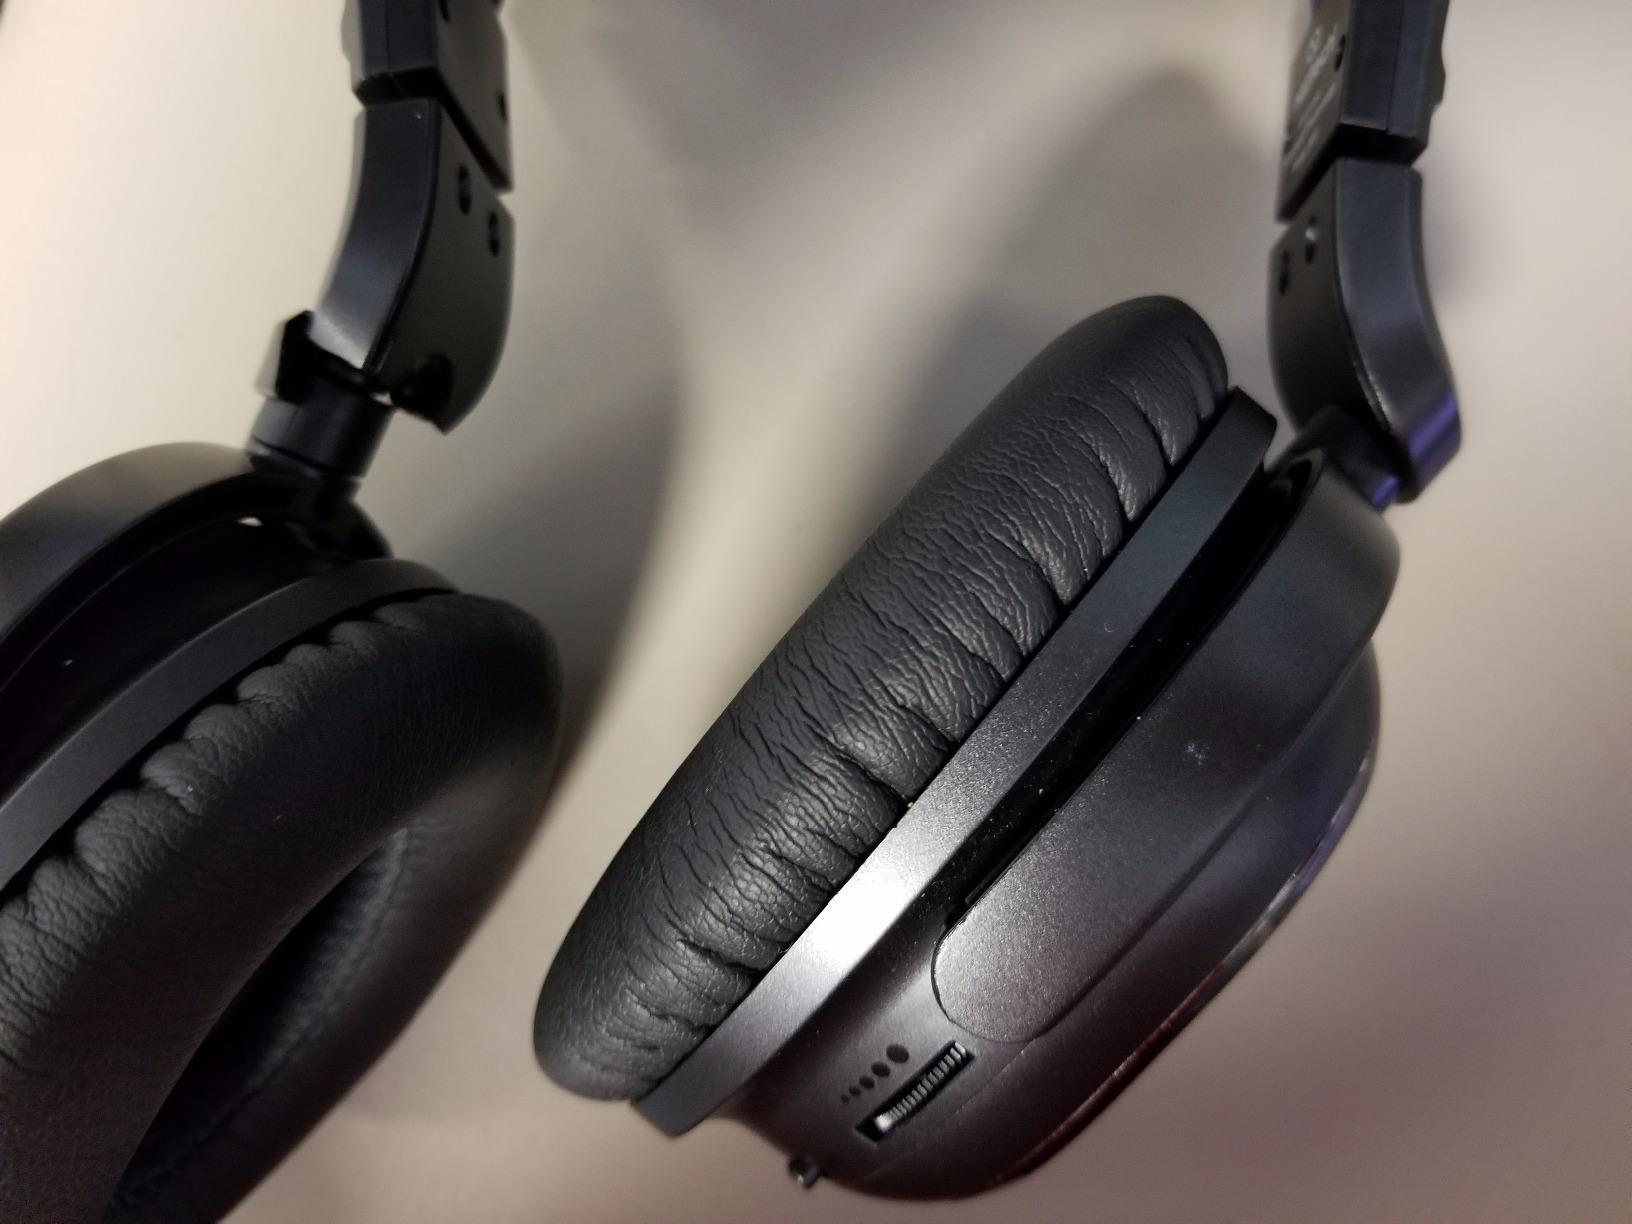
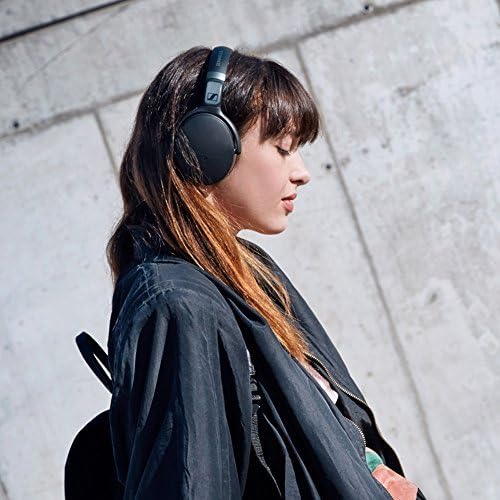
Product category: headphones
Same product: no